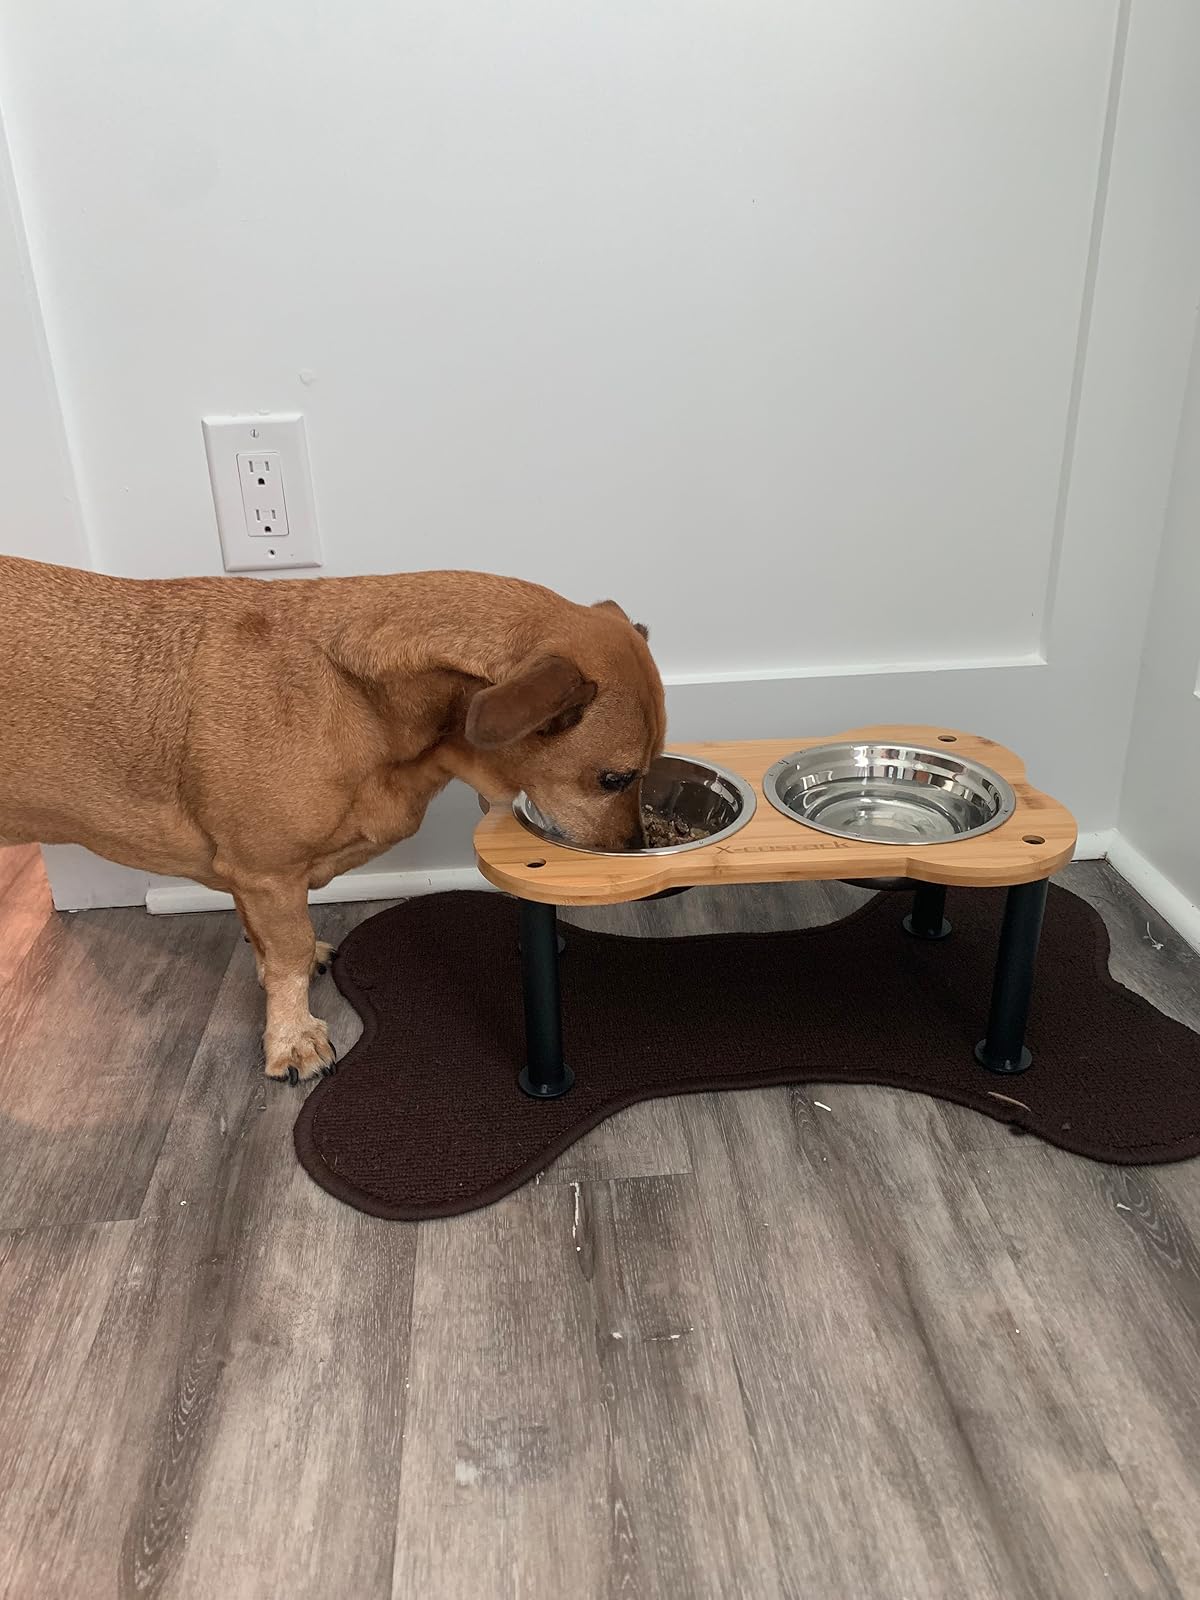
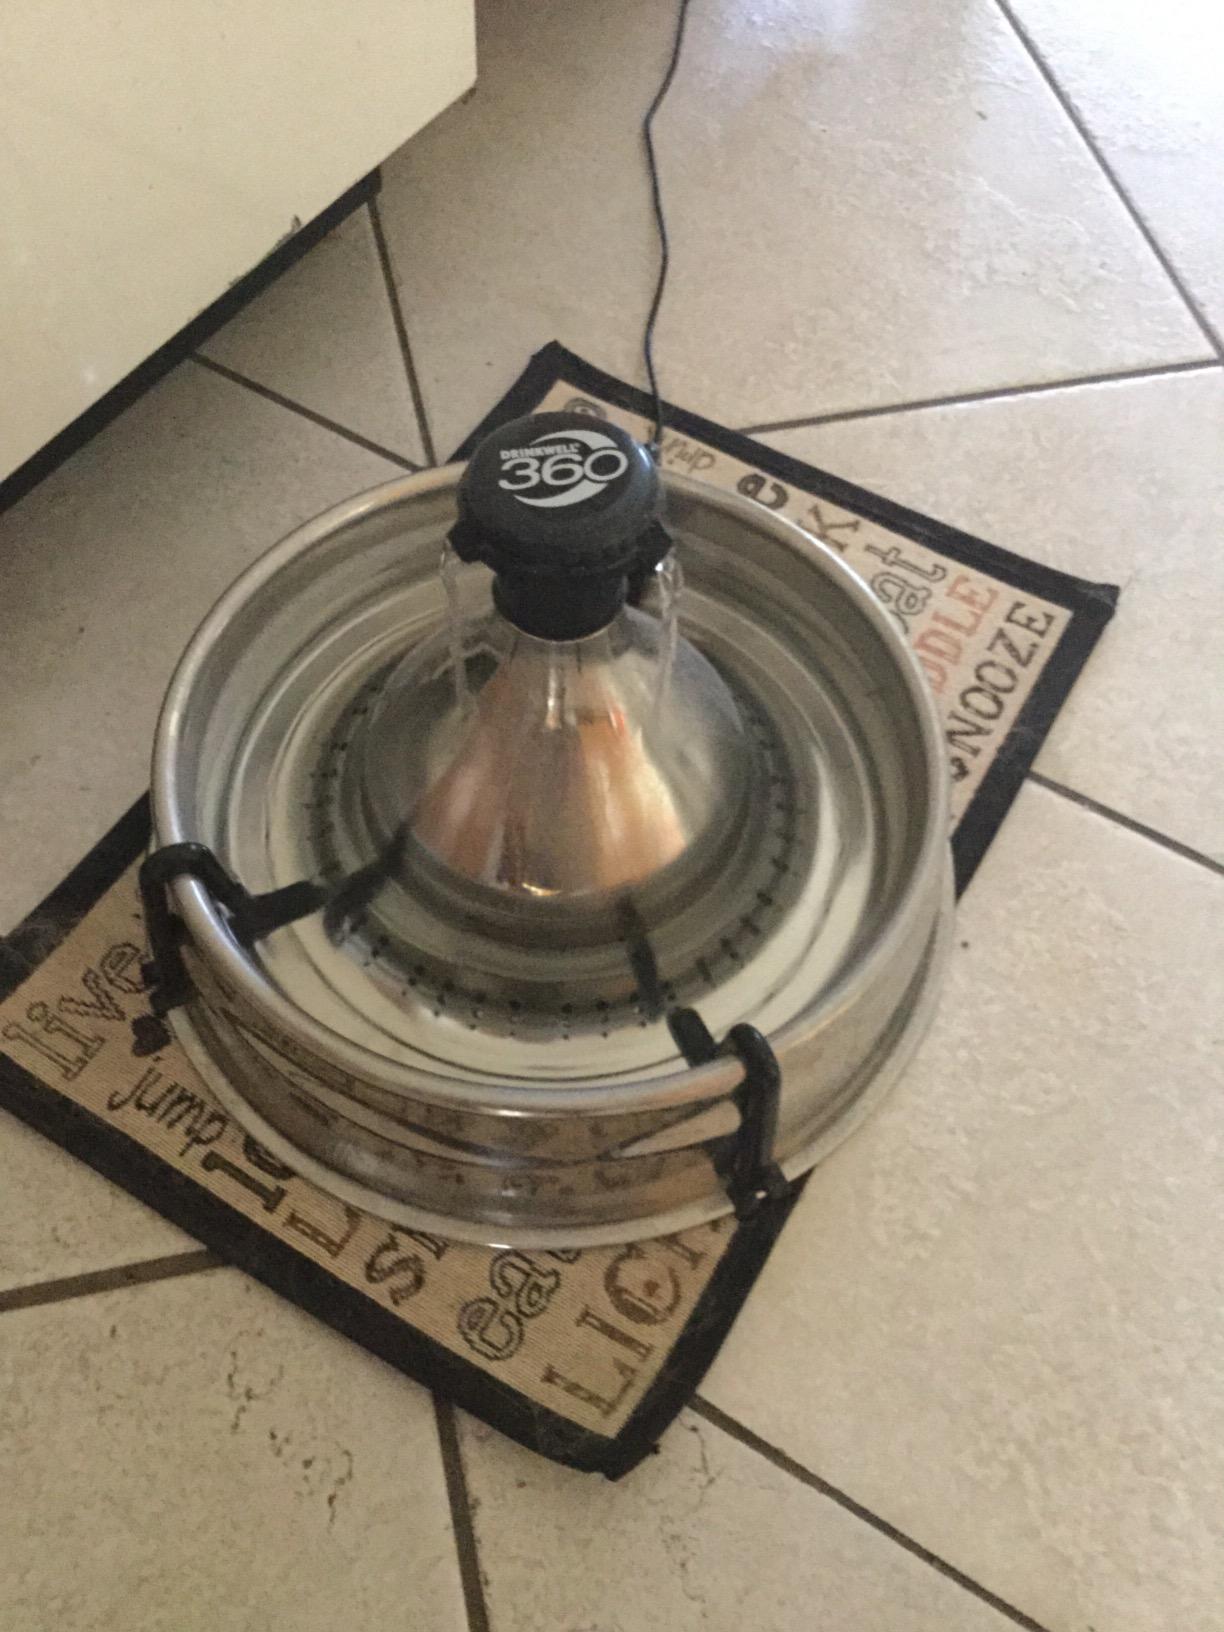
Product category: items_bowl
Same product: no